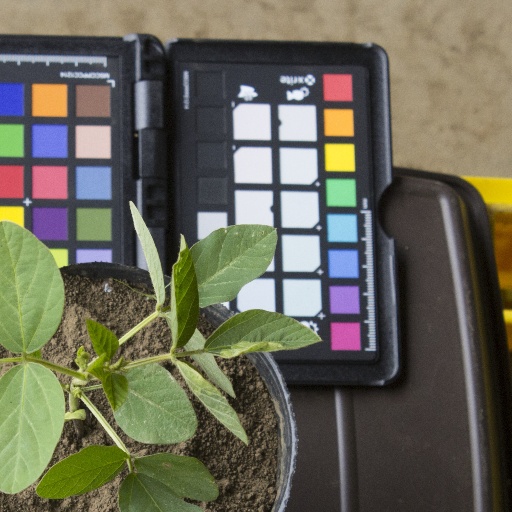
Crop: soybean